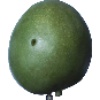
Label: Mango 1